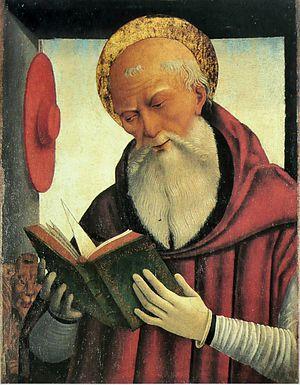
Saint Jérôme - conservé au Musée Jacquemart-André, Abbaye de Chaalis
L’abbaye royale de Chaalis est une ancienne abbaye cistercienne située à Fontaine-Chaalis, au centre de la forêt d'Ermenonville, face à la Mer de sable, dans le département de l’Oise, en région des Hauts-de-France, à environ quarante kilomètres au nord-est de Paris.
Domenico Panetti est un peintre italien de la Haute Renaissance qui fut actif à Ferrare au XVᵉ et début du XVIᵉ siècle.